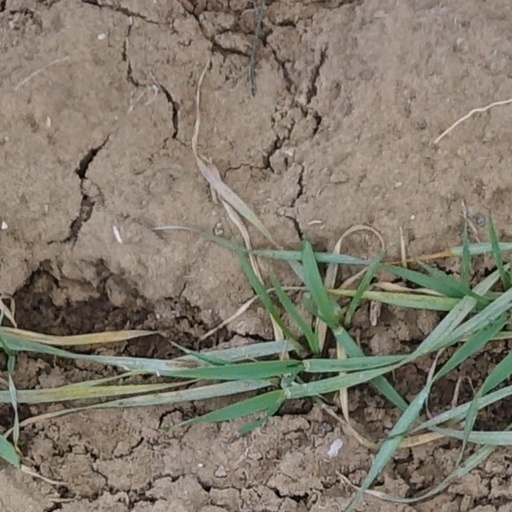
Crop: wheat